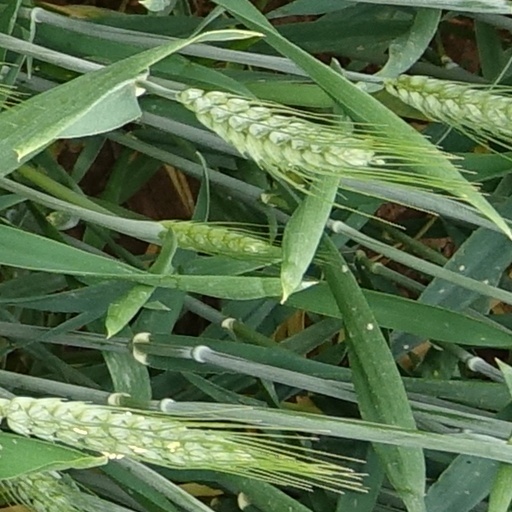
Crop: wheat